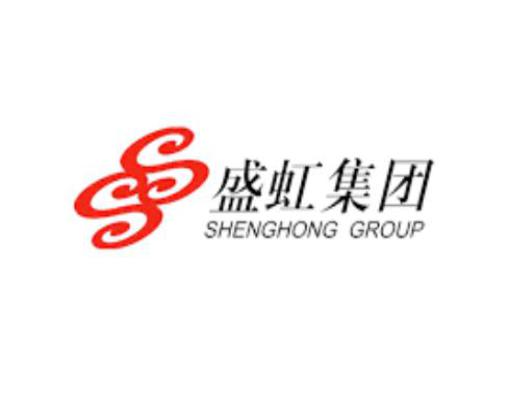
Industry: Others